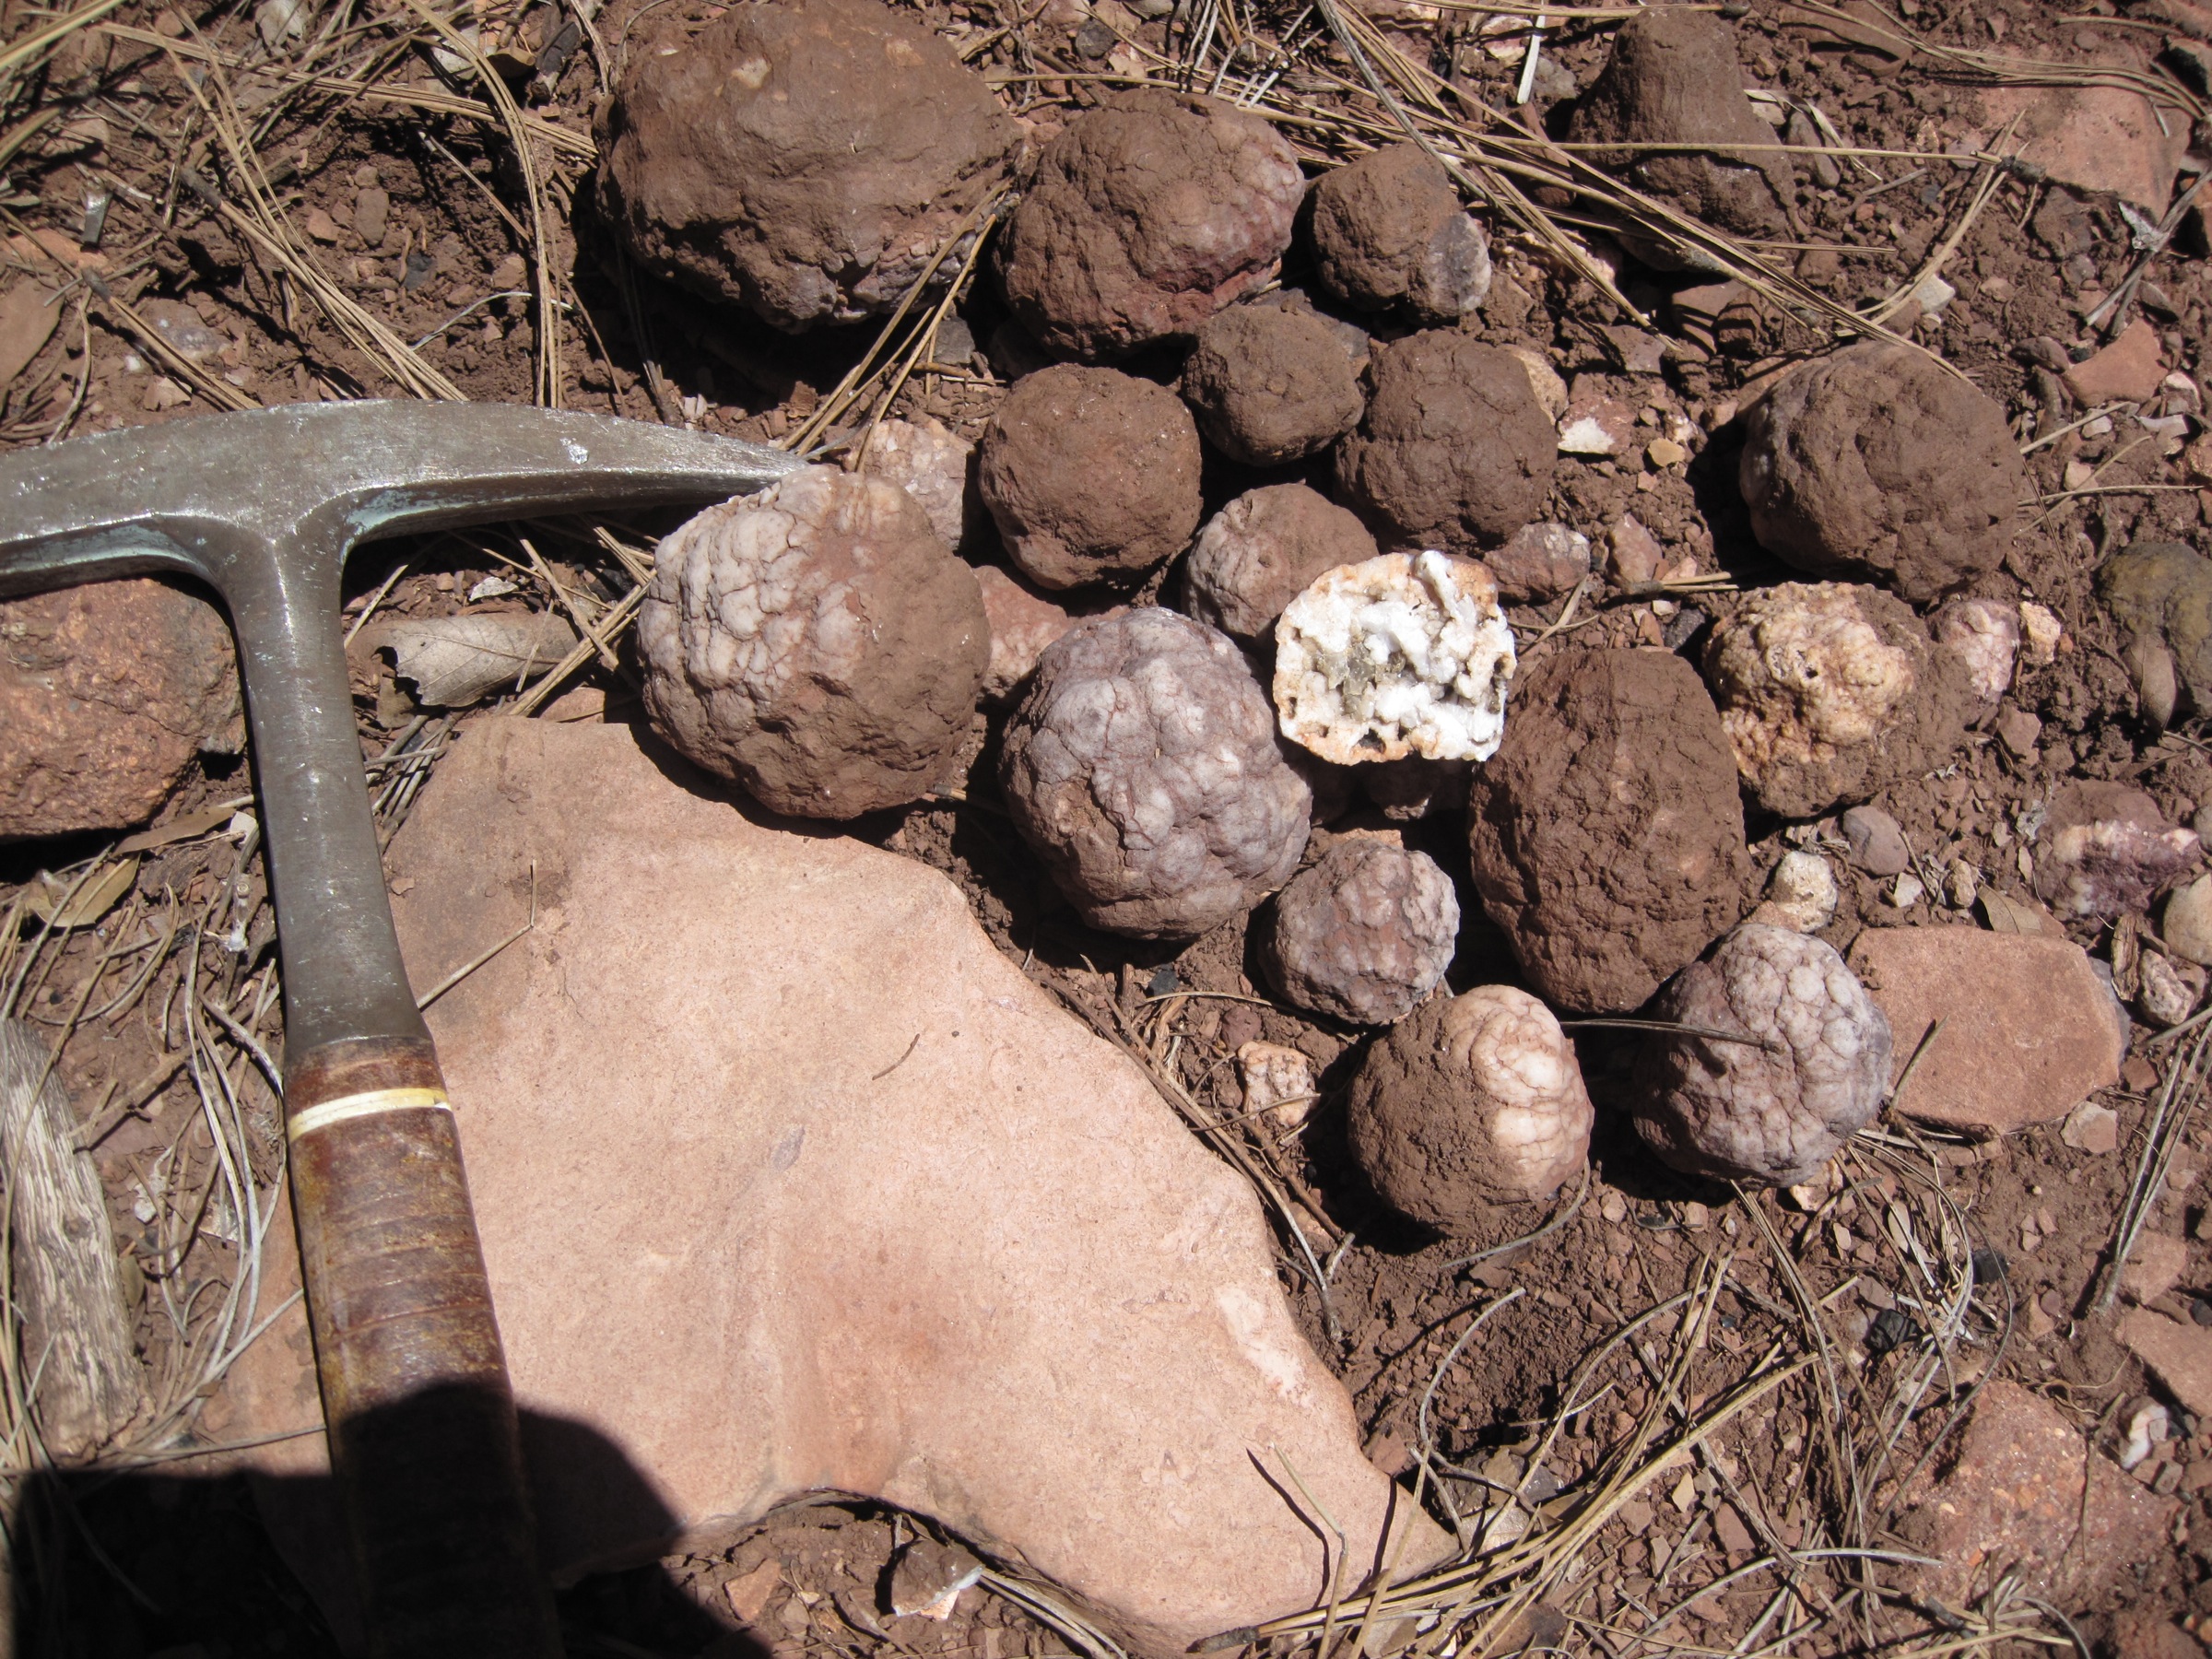
rock, wood, soil, geology